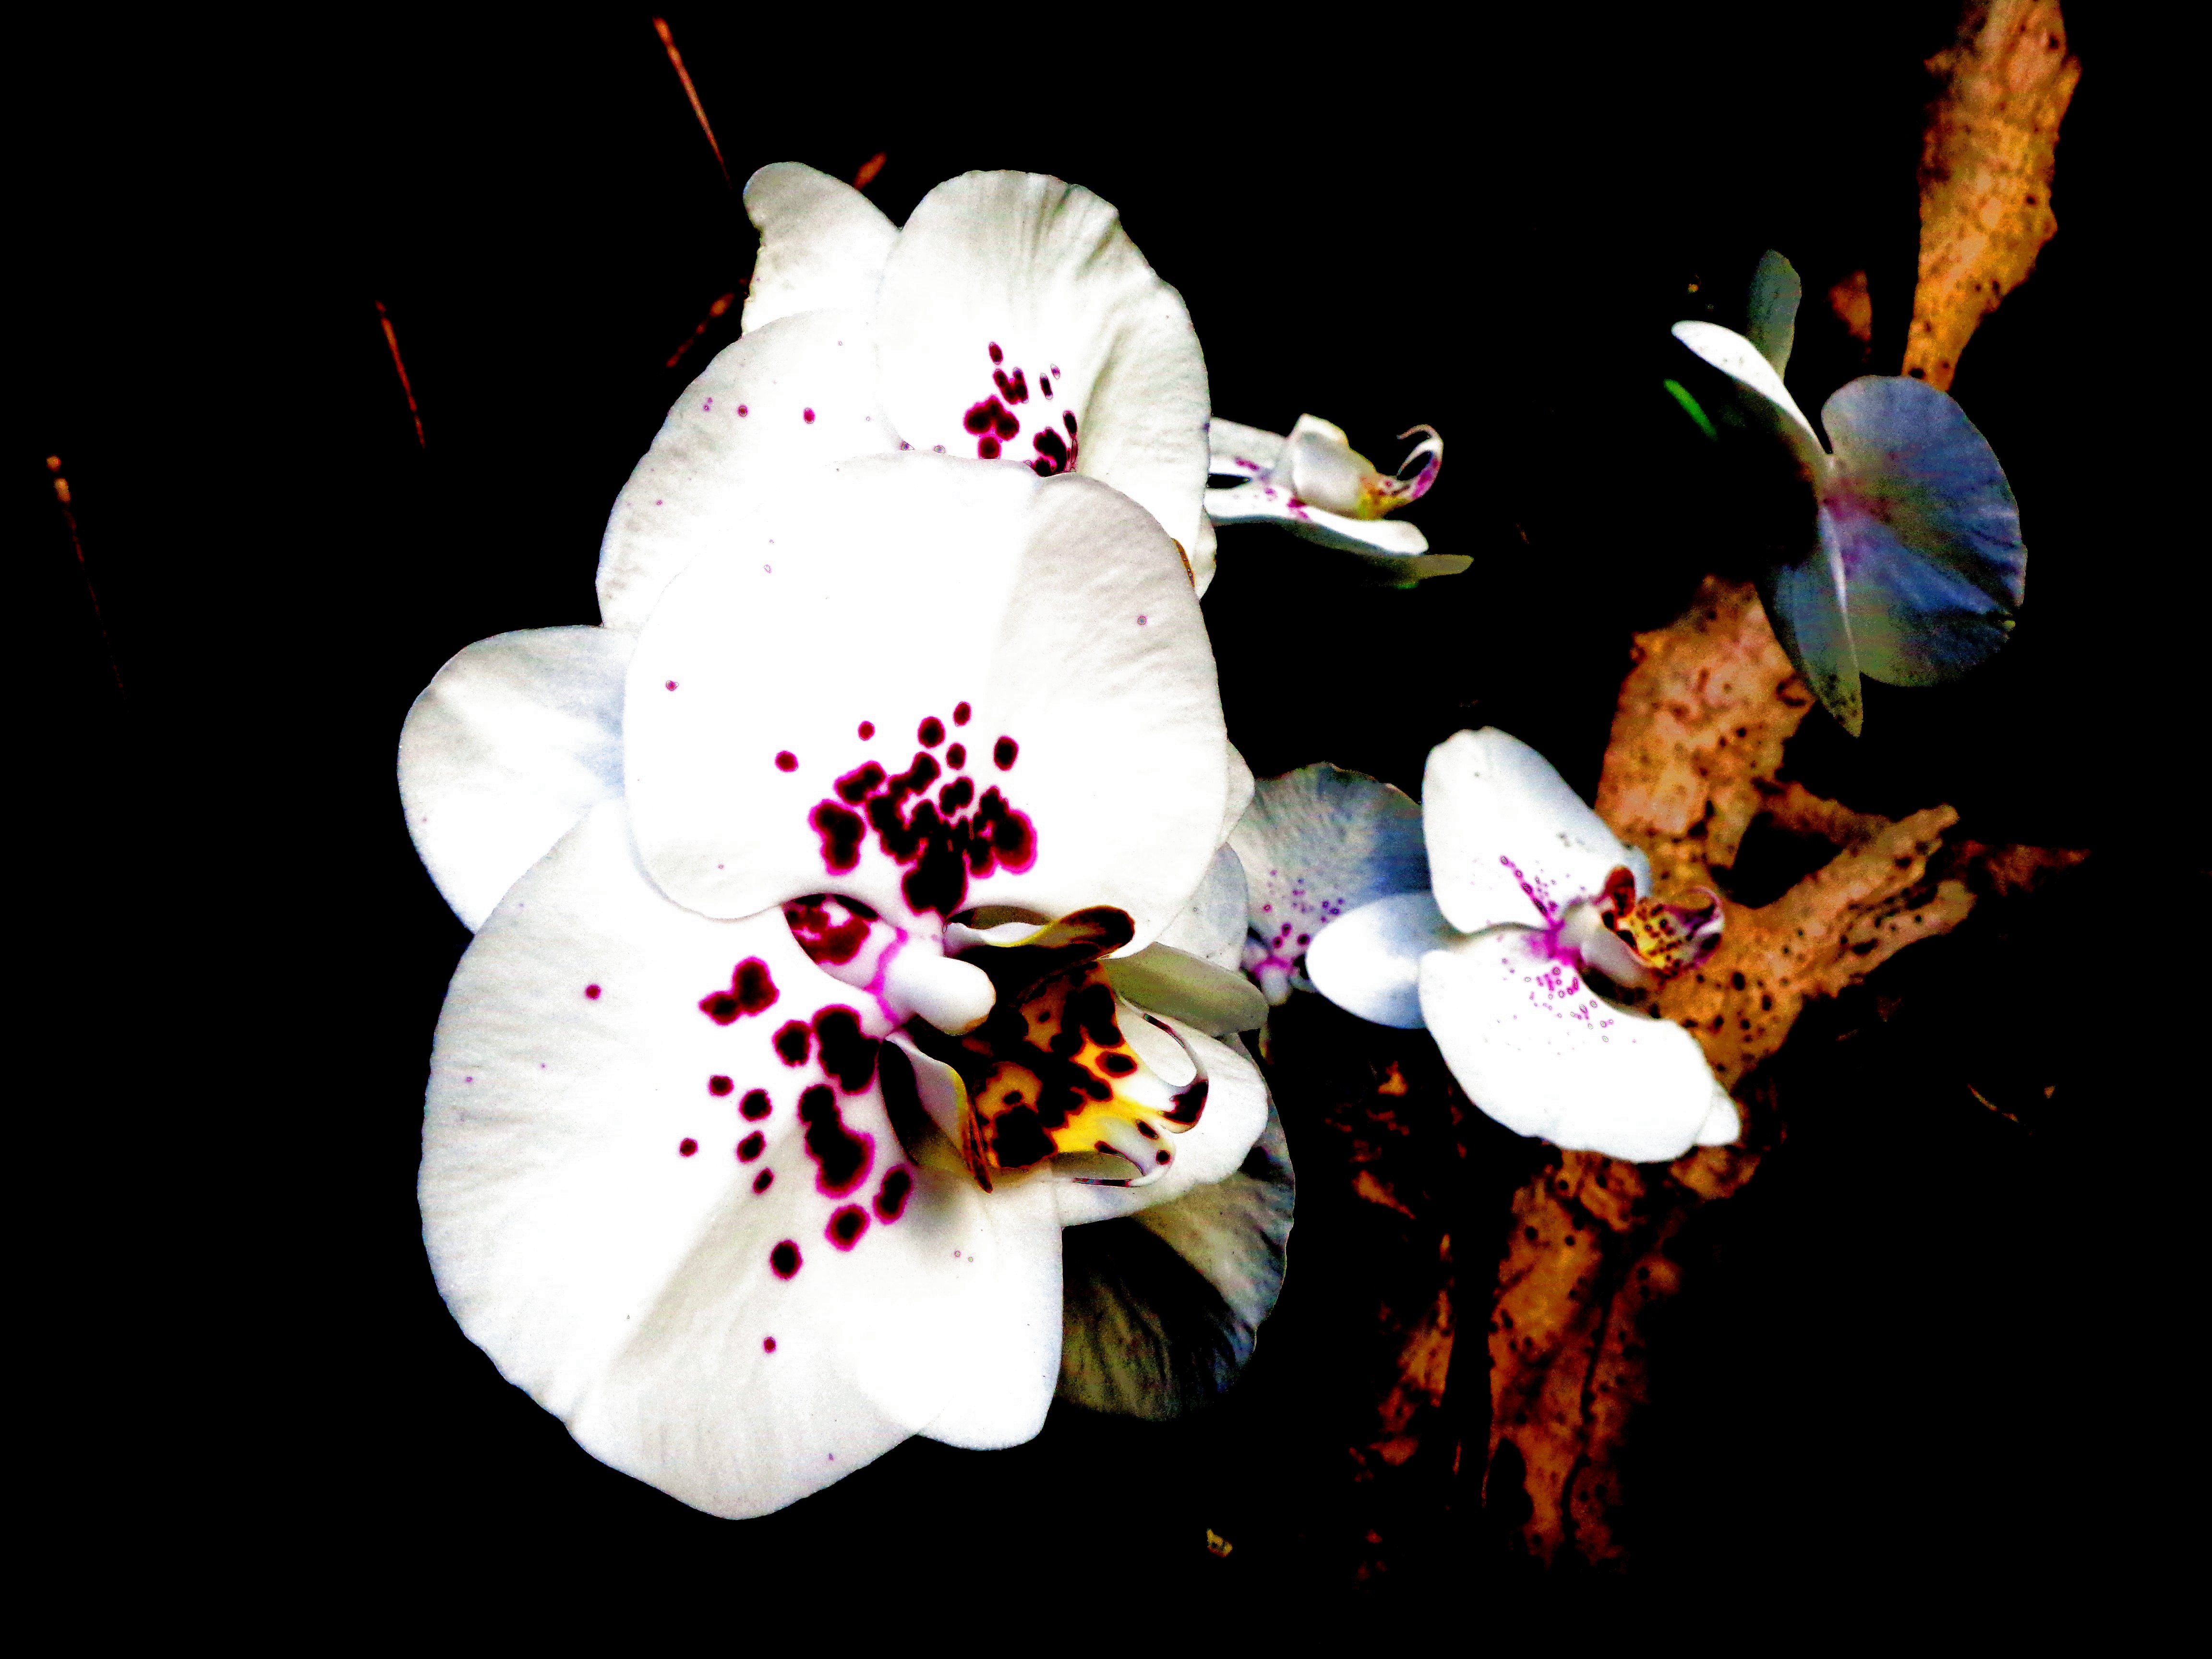
blossom, plant, photography, leaf, flower, petal, spring, color, close, flora, orchid, macro photography, flowering plant, white violet, computer wallpaper, land plant